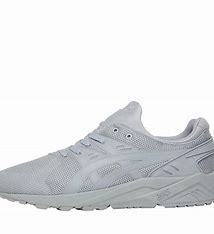
Brand: Asics
Model: Gel Kayano EVO